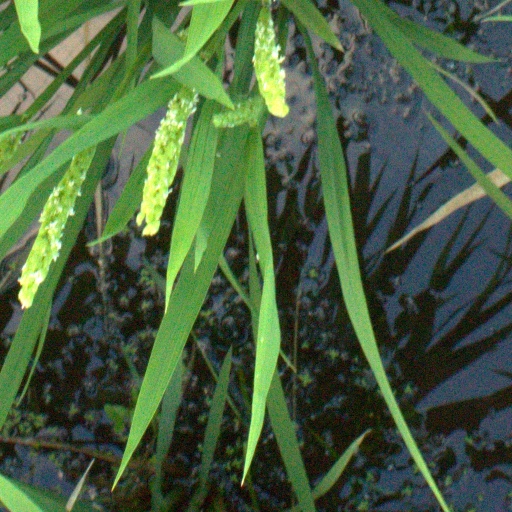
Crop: rice